COVID-19 vaccination in Taiwan

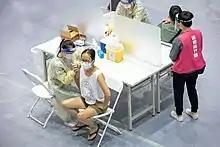
Image showing a civilian receiving a COVID-19 vaccine in a vaccination site at Hsinchu under Taiwan's COVID-19 vaccination plan.

COVID-19 vaccination in Taiwan is an ongoing immunization campaign against severe acute respiratory syndrome coronavirus 2 (SARS-CoV-2), in response to the ongoing pandemic in the country.